Kamiyodo Haiji

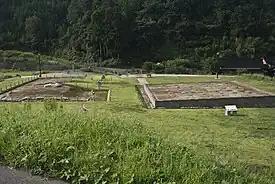
Sites of the eastern pagodas (left) and Kondō (right)

The Kamiyodo temple ruins are located in paddy fields on the southern slope of a hill facing the Sea of Japan at the northwestern foot of Mount Daisen. Archaeological excavations between 1991 and 1993 uncovered temple buildings of the late Asuka period (end of the seventh or beginning of the eighth century). The complex, which has an unusual plan, appears to have been destroyed by fire during the tenth or eleventh century. From the site of the Kondō, hundreds of fragments of early Buddhist wall painting have been recovered. These were at the time identified as the earliest in Japan, alongside the wall paintings of the Hōryū-ji kondō in Ikaruga, Nara, to which they bora marked resemblance. The mural paintings show a considerable sophistication of decoration despite the remoteness of the site, far from the political centre in the Yamato plain.